Watchman (mascot)

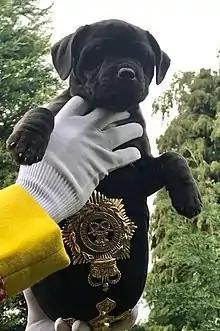
Watchman VI. A similar image is taken of each new Watchman.

Watchman, a Staffordshire Bull Terrier, is a military mascot of the now disbanded Staffordshire Regiment. He continues his duties as part of the Staffordshire Regimental Association. The same name has been given to a succession of Staffordshire Bull Terriers – as of 2018, six.